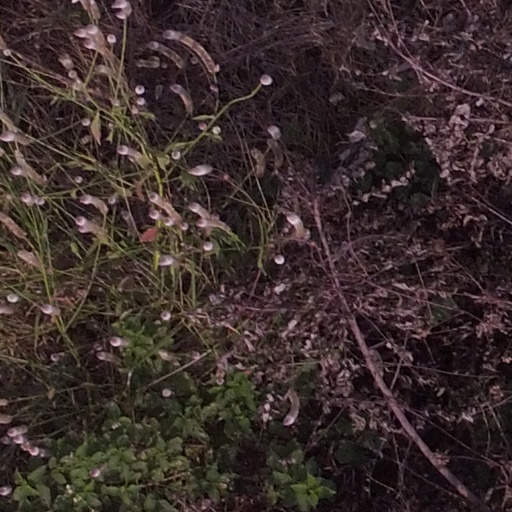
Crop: maize; corn